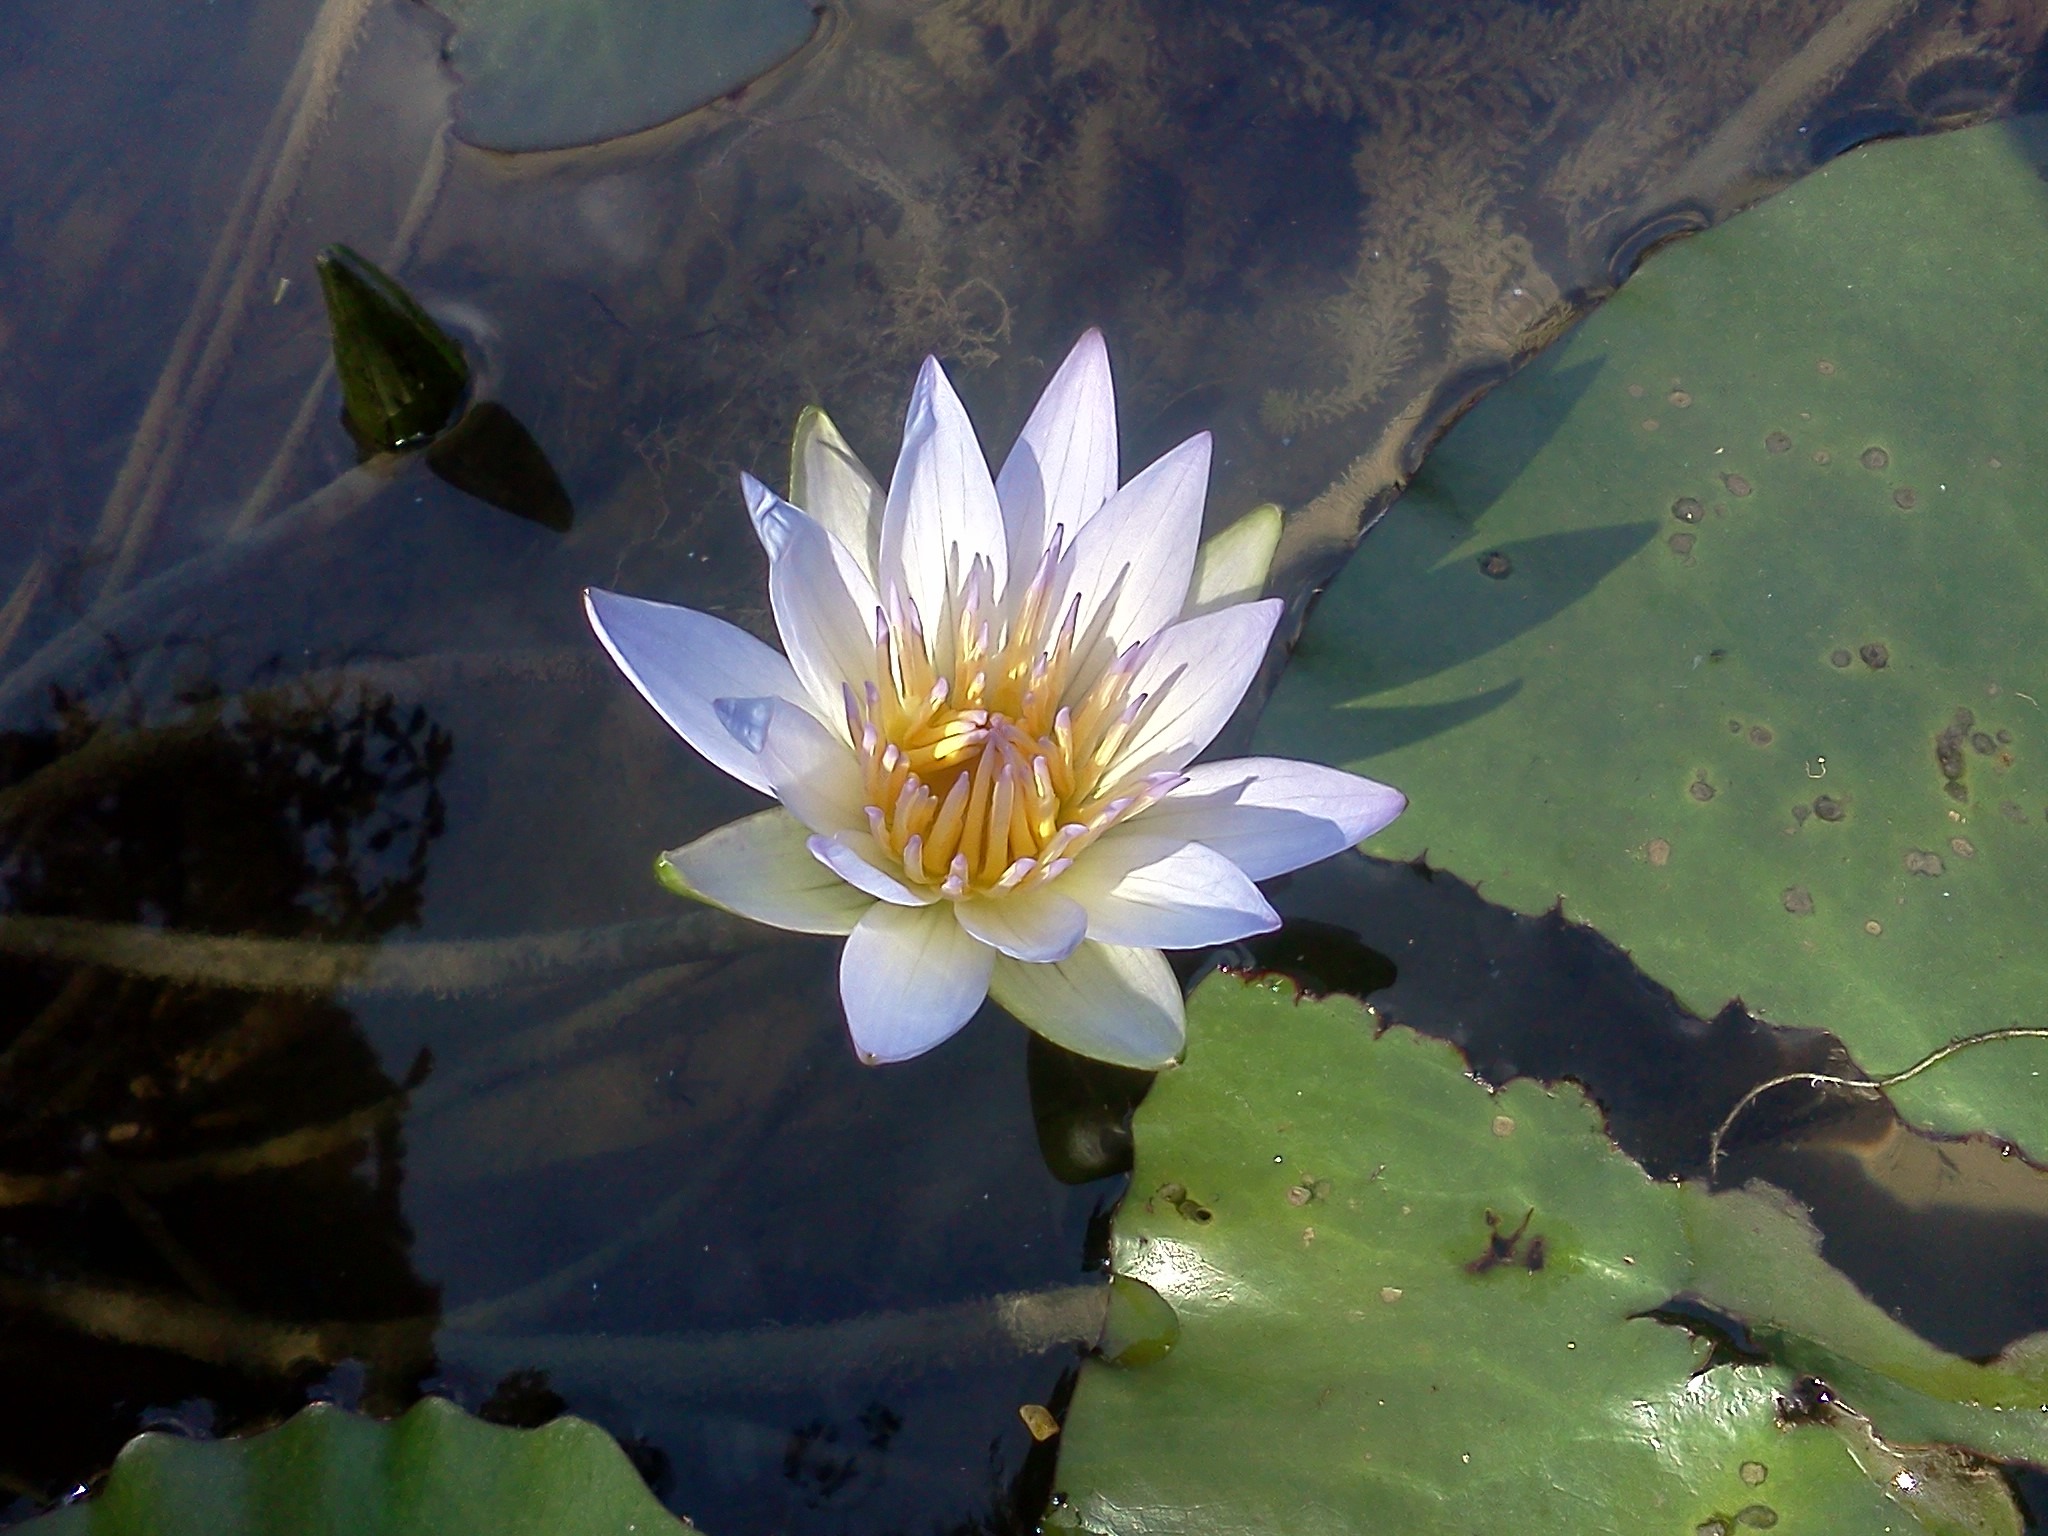
water, nature, blossom, plant, leaf, flower, petal, pond, green, botany, sacred lotus, aquatic plant, flora, wildflower, lotus, macro photography, flowering plant, land plant, lotus family, vitoria regia